Bazaar of Pristina

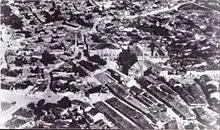
Pristina in 1924

The Old Bazaar of Pristina was located in the core center of Pristina, exactly at the intersection of the two main roads, which influenced its physical, economic, and social developments. These arteries were the east–west direction or Divan-Yoll (today UÇK Street), and the north–south road (Corso, today Mother Teresa boulevard). Divan-Yoll was distinguished for the development of public domain and social life of the inhabitants, while the other road was important for the economic development. Along the north–south artery, a convoy of caravans were passing through to the other important cities of the Balkans, which influenced the development of Pristina.